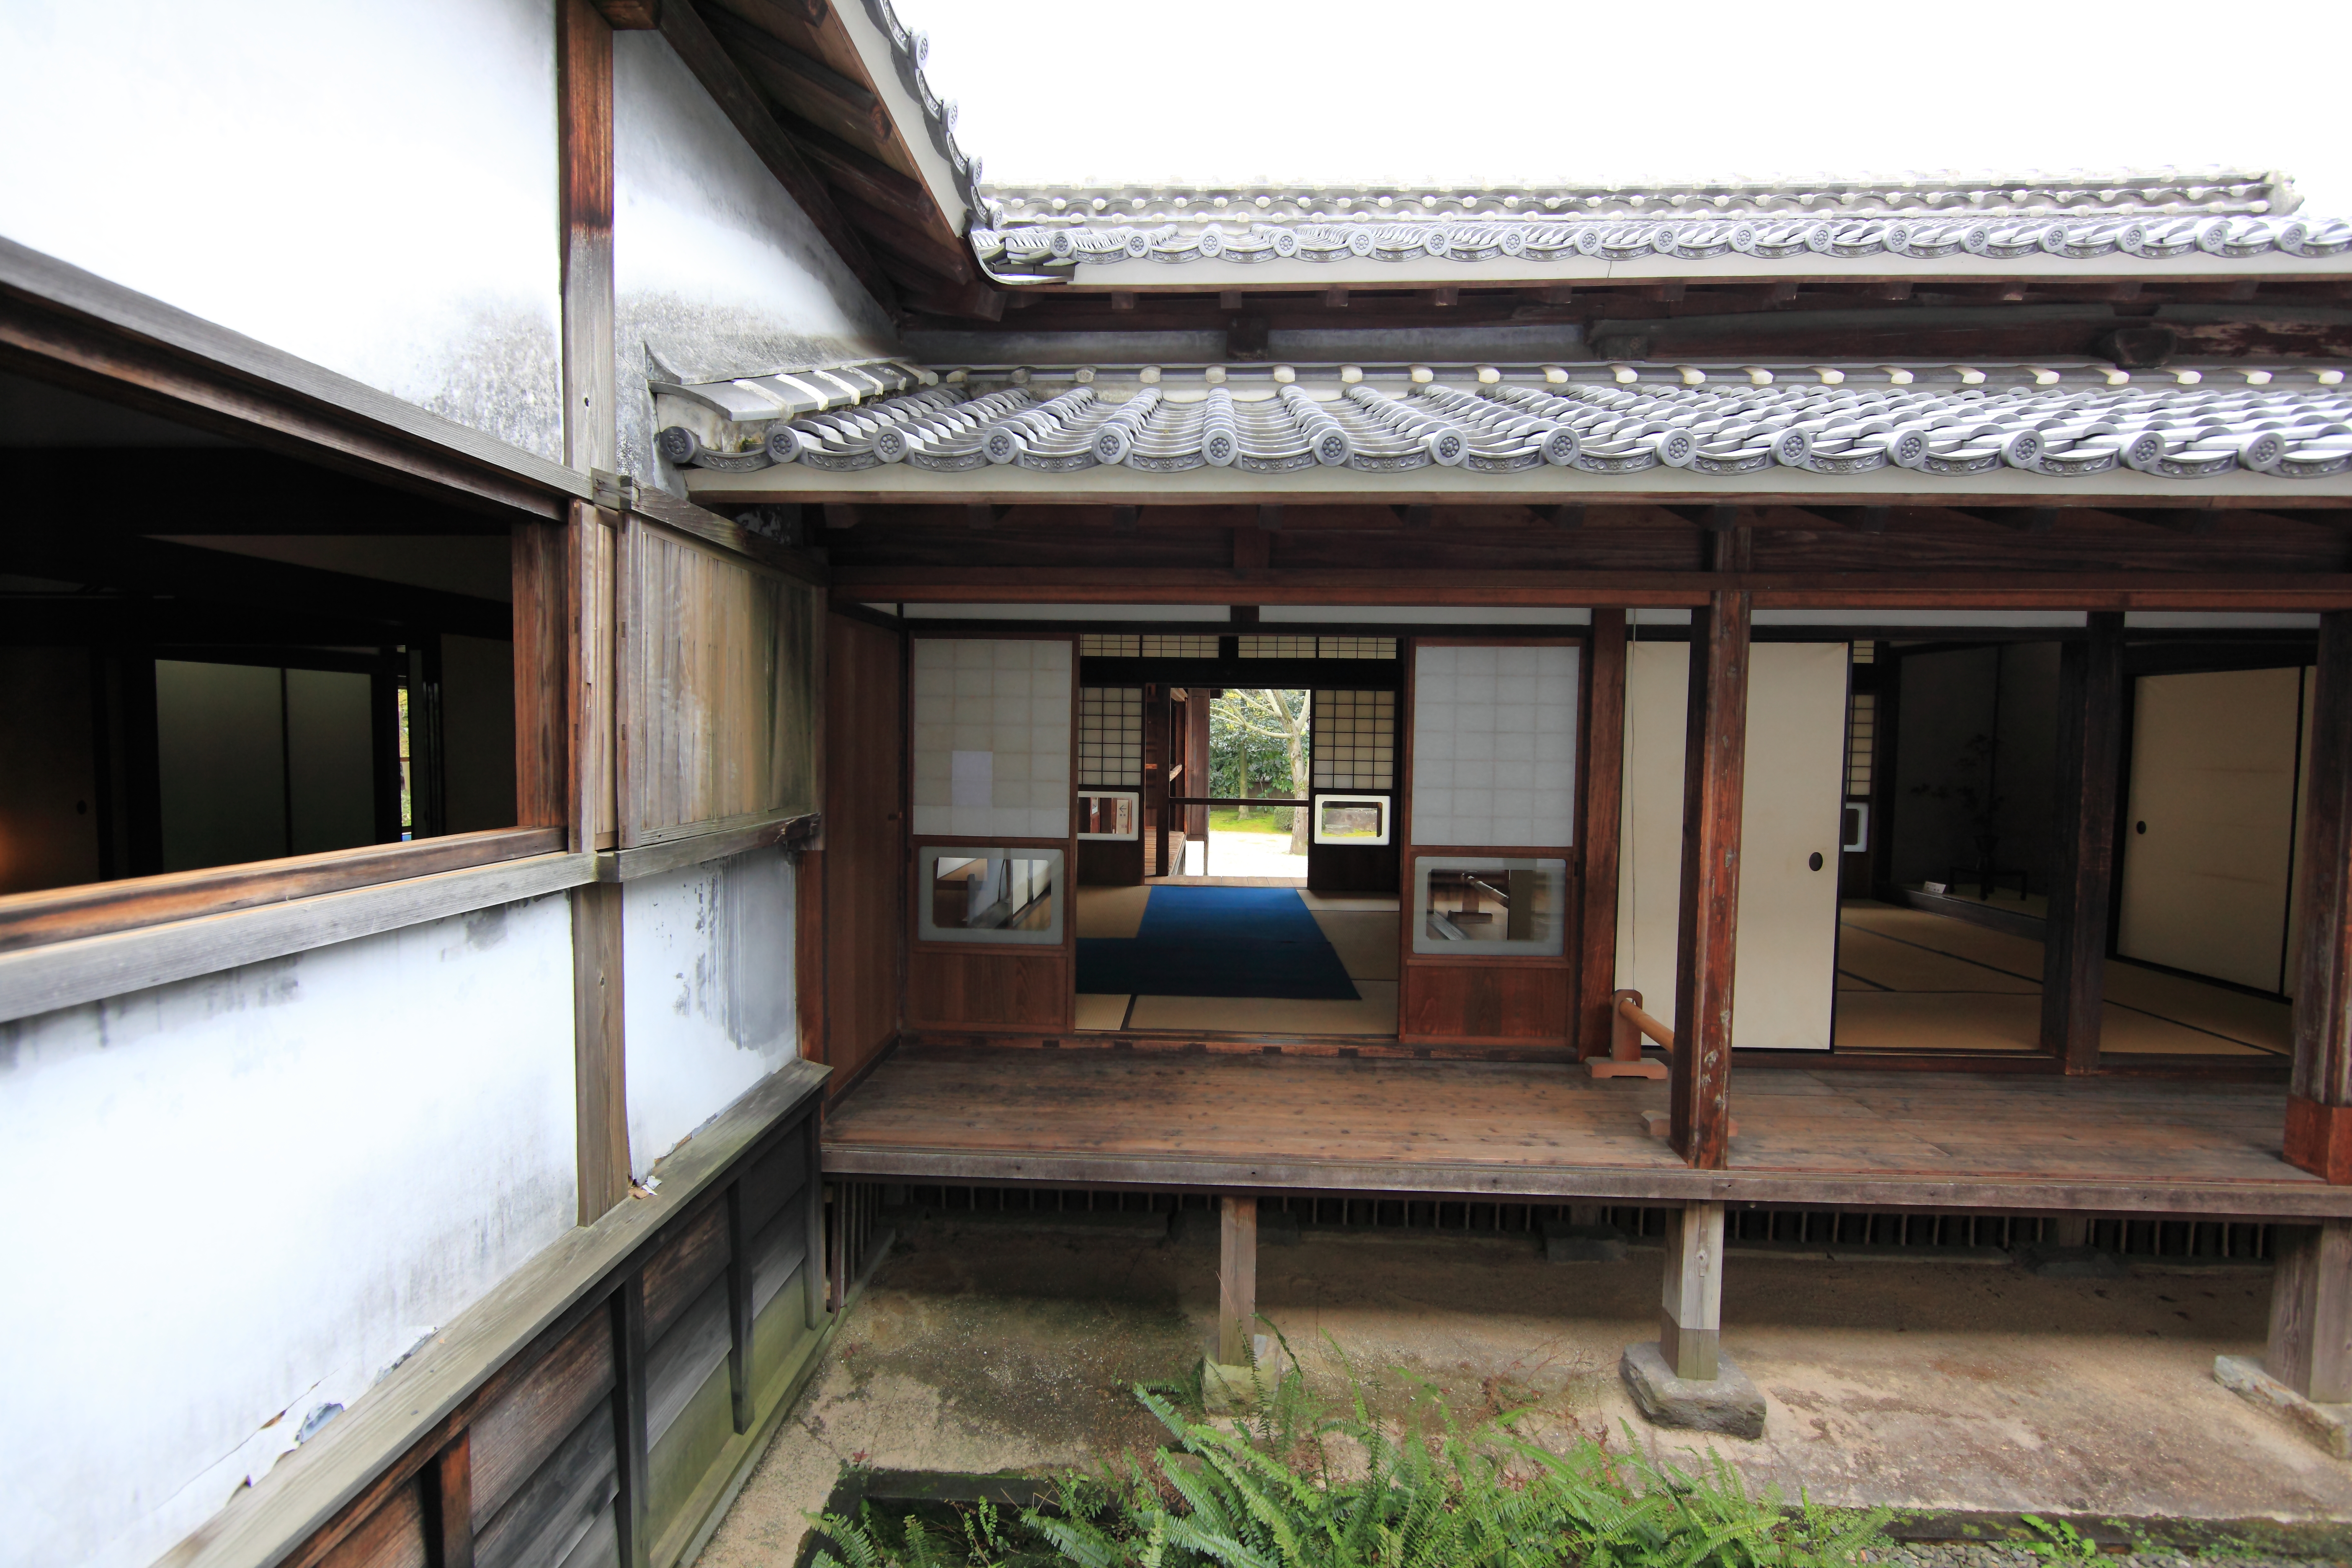
architecture, villa, mansion, house, old, home, porch, high, cottage, ancient, facade, residence, property, design, japanese, 5d, style, hires, estate, markii, traditional, hi, res, resolution, real estate, outdoor structure